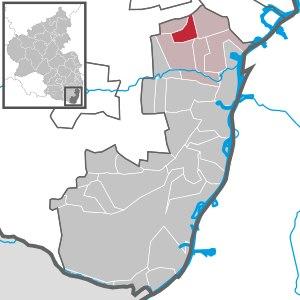
Weingarten est une municipalité de la Verbandsgemeinde Lingenfeld, dans l'arrondissement de Germersheim, en Rhénanie-Palatinat, dans l'ouest de l'Allemagne.